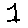
Label: 1